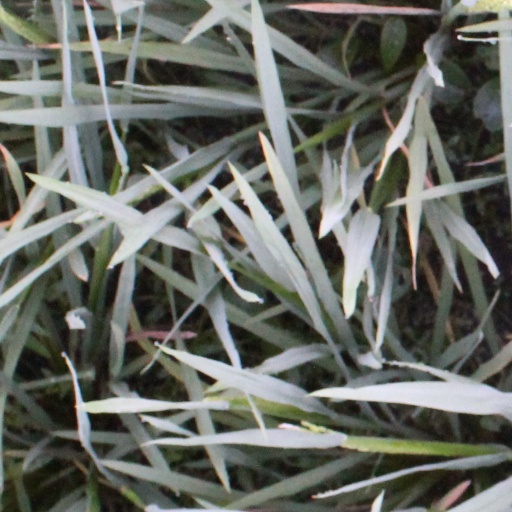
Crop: rice